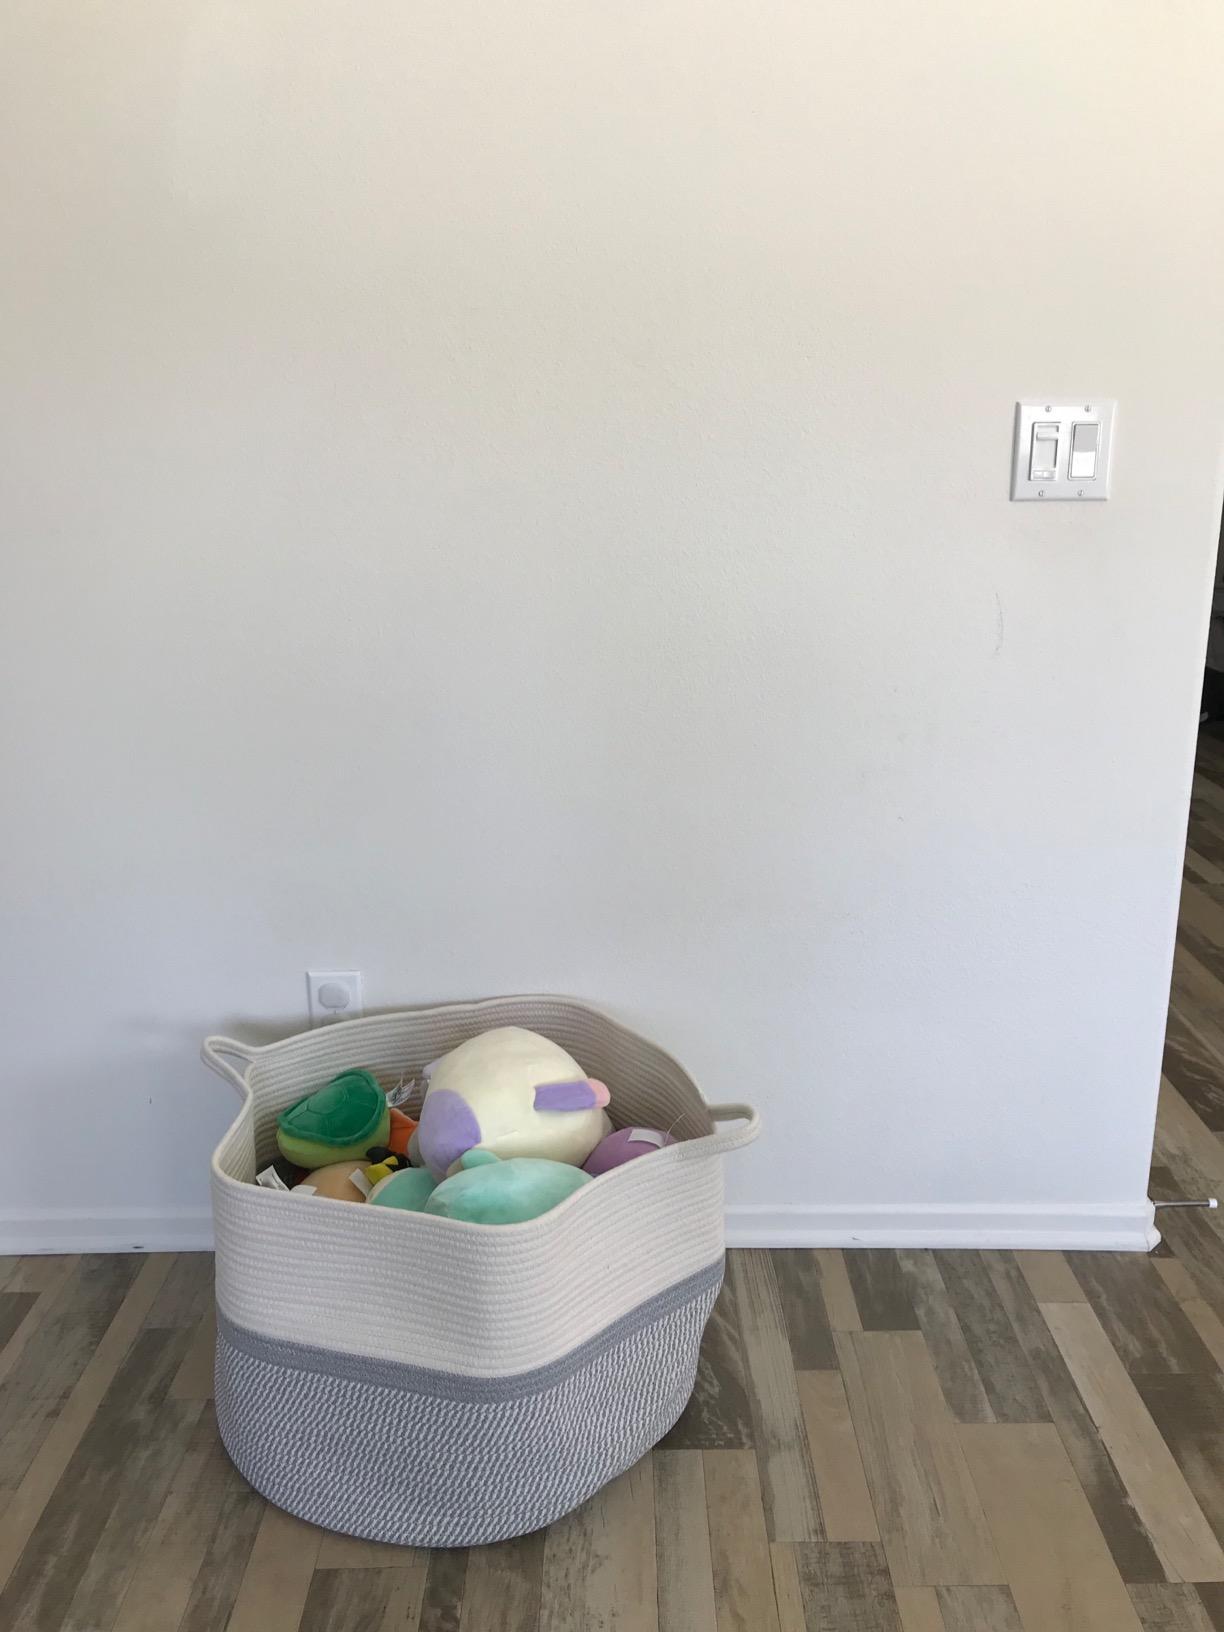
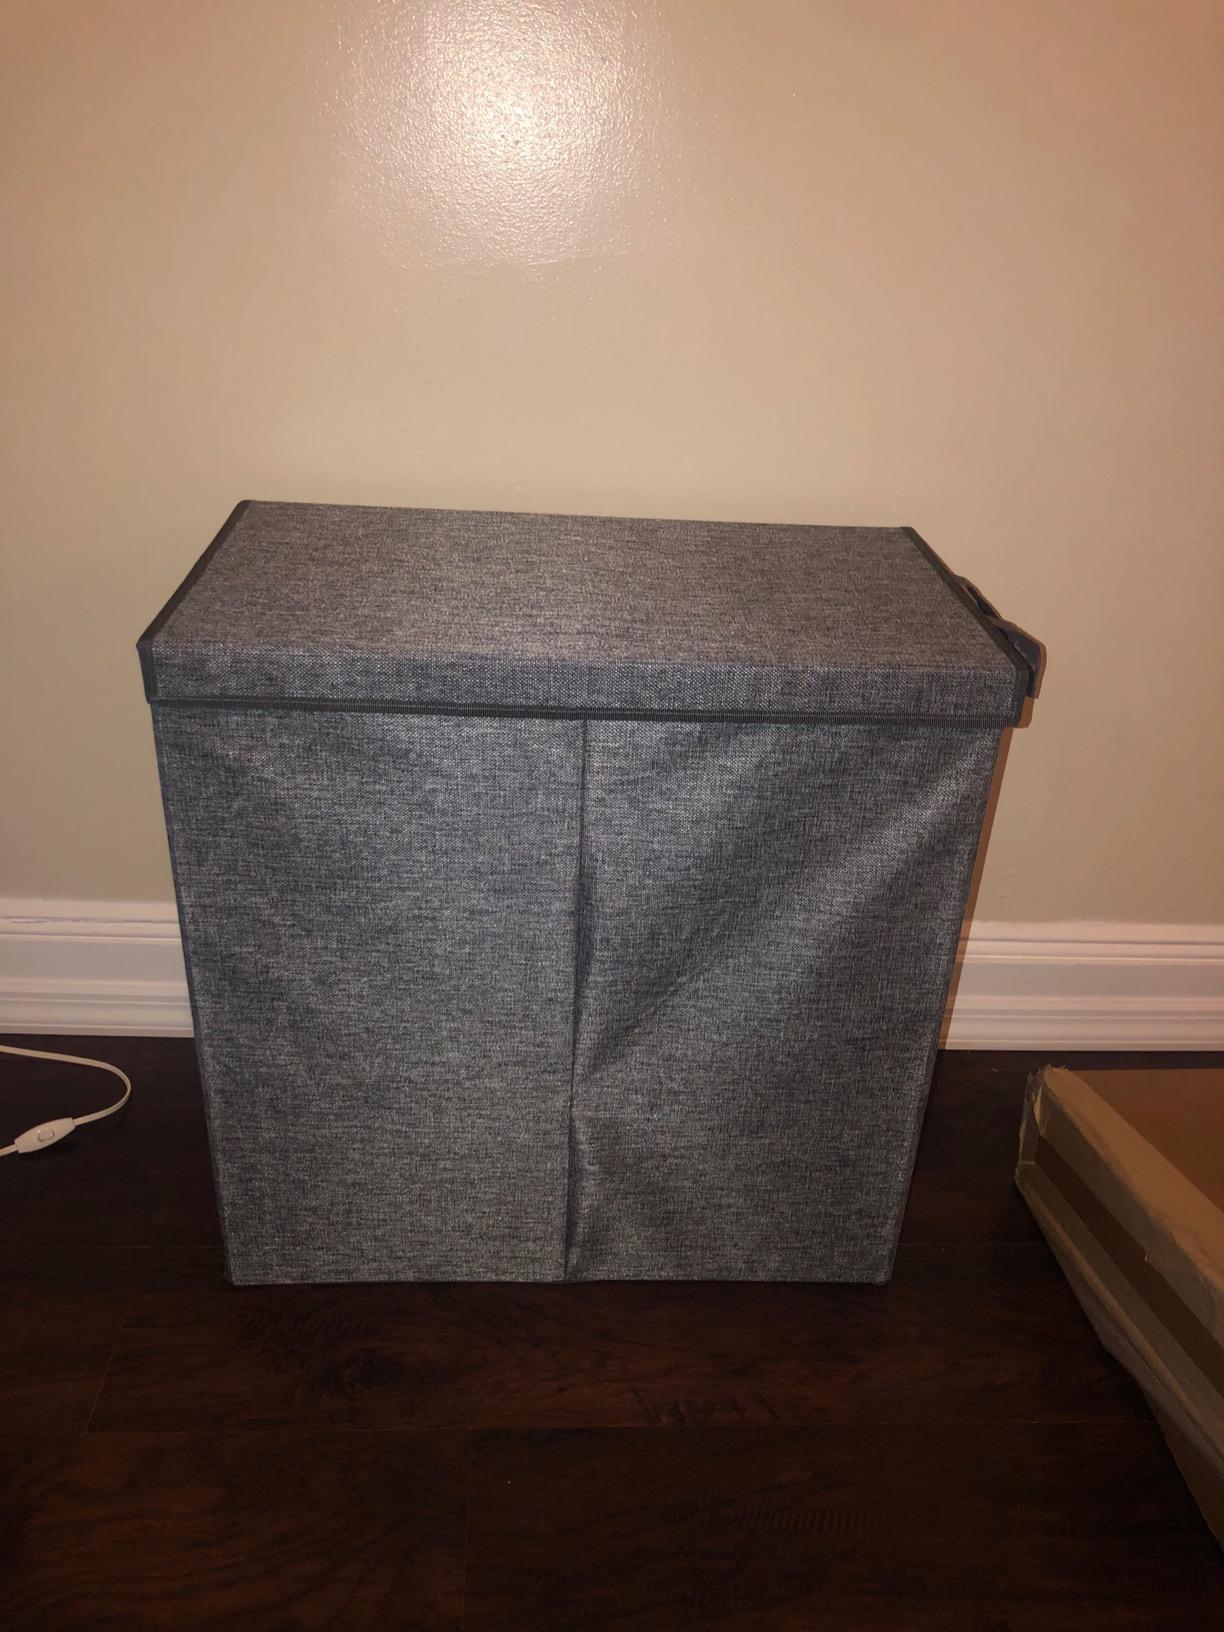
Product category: items_hamper
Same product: no